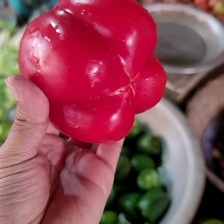
Label: capsicum